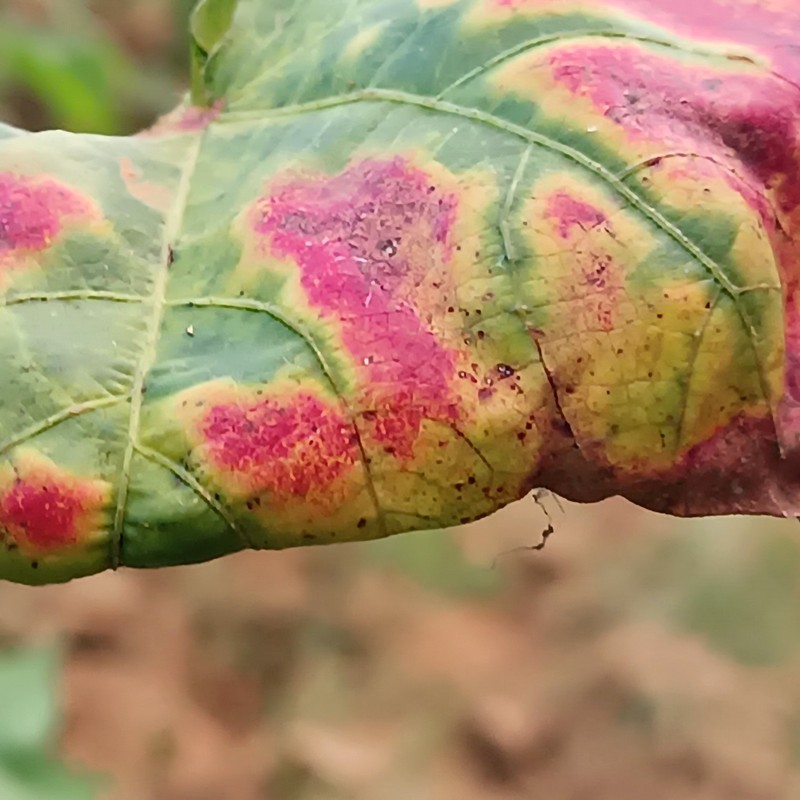
Label: Leaf Redding